Rodrigo Oreamuno Blanco

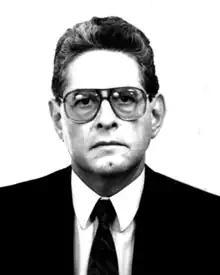

Rodrigo Oreamuno Blanco (born 28 July 1939) is a Costa Rican politician and lawyer who was First Vice President of Costa Rica between 1994 and 1998, serving under president José María Figueres. In the 2018 elections, he endorsed the candidate Carlos Alvarado Quesada of the Citizens' Action Party.